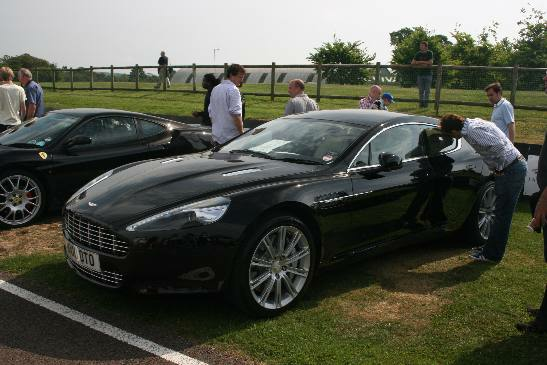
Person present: No